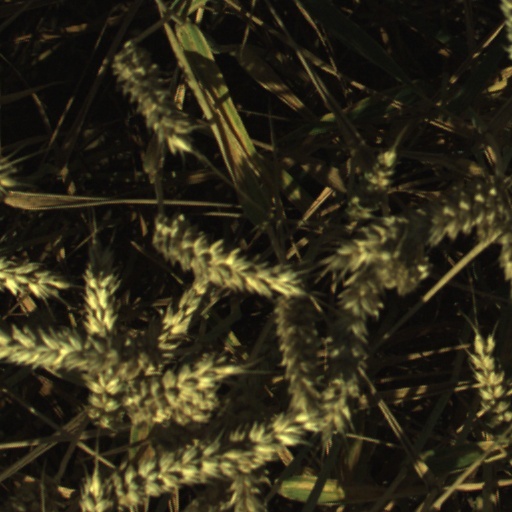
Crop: wheat